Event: Nepal Earthquake
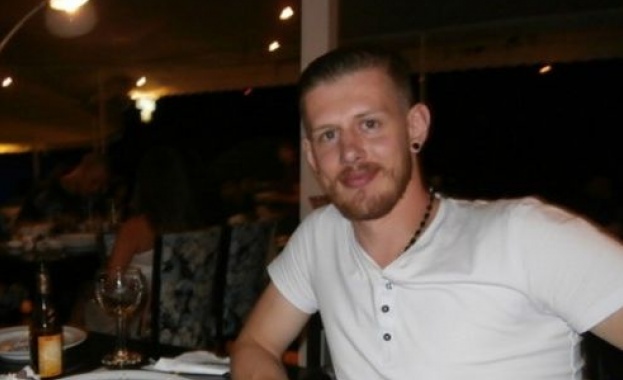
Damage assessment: no_damage